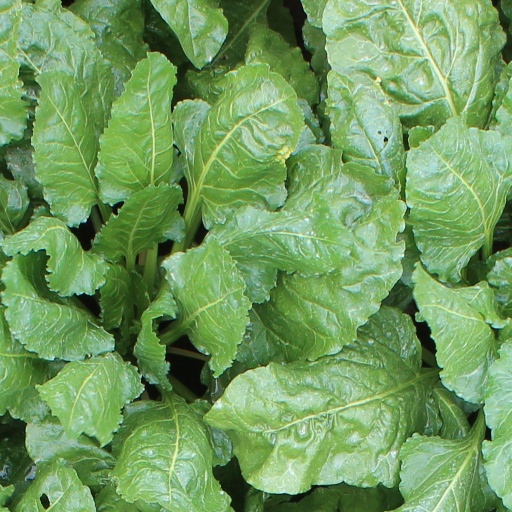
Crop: sugar beet